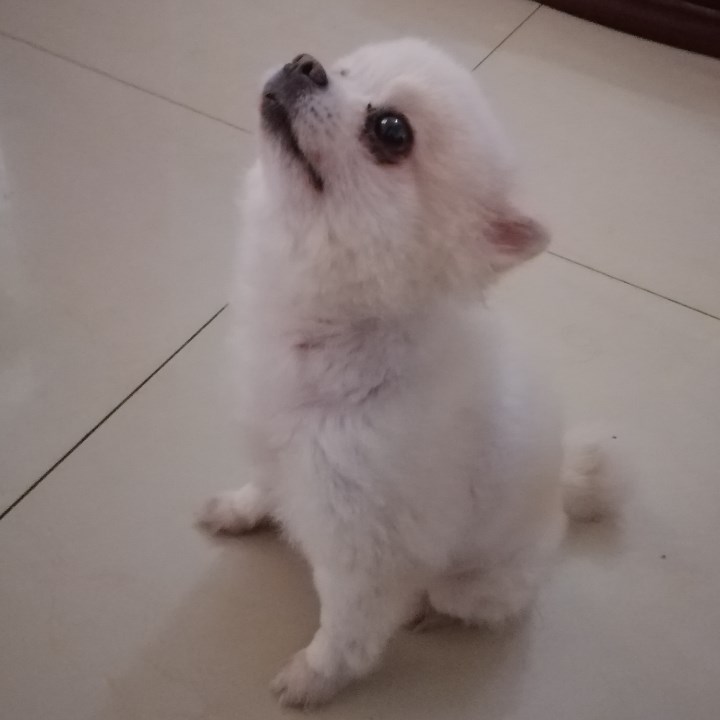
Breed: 1936-n000005-Pomeranian